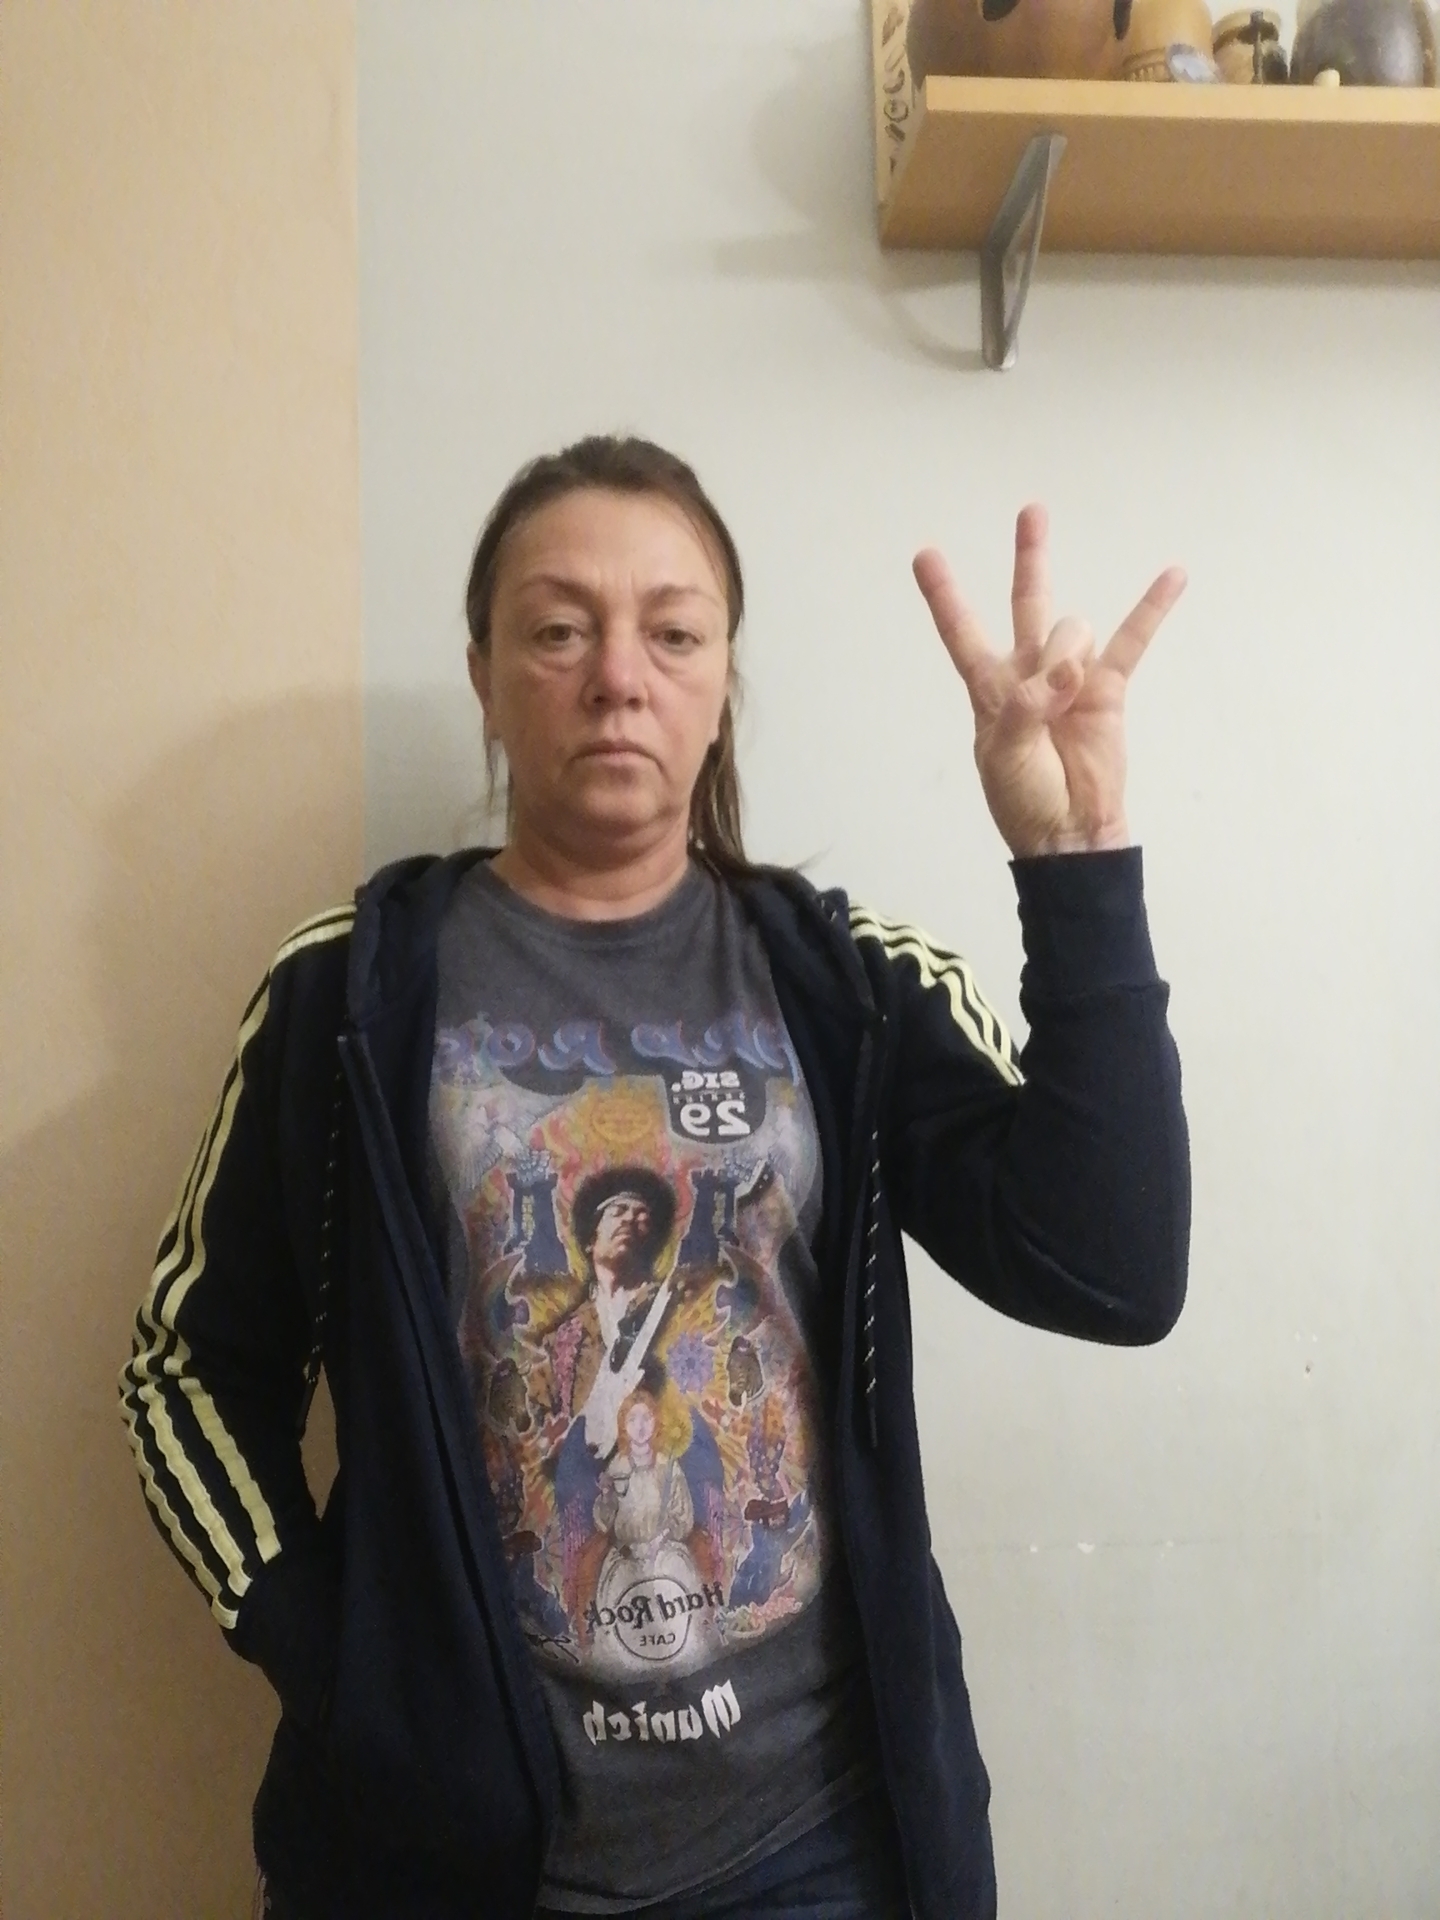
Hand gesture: three3